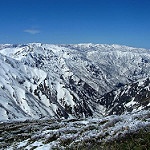
Label: mountain